2016 United States presidential election in Wyoming

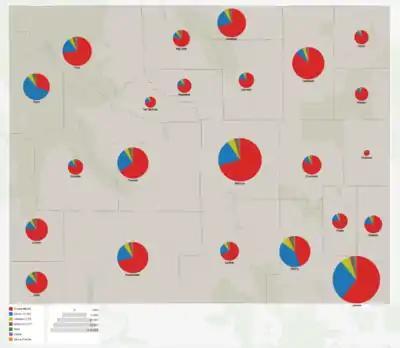
Results by county showing number of votes by size and candidates by color

The 2016 United States presidential election in Wyoming was held on November 8, 2016, as part of the 2016 United States presidential election in which all 50 states plus the District of Columbia participated. Wyoming voters chose electors to represent them in the Electoral College via a popular vote pitting the Republican Party's nominee, businessman Donald Trump, and running mate Indiana Governor Mike Pence against Democratic Party nominee, former Secretary of State Hillary Clinton and her running mate, Virginia Senator Tim Kaine.